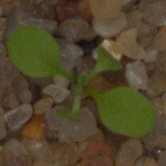
Label: shepherds_purse